Cserszegi fűszeres

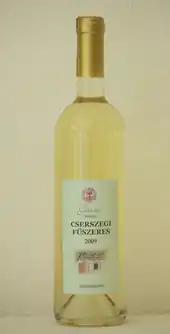
A bottle of Cserszegi fűszeres wine from the Mecsek region of southern Hungary

Cserszegi fűszeres is the name of a white Hungarian wine-grape variety and of the wine made from it. Its name derives from its place of origin: the village of Cserszegtomaj, near Keszthely. The attribute "fűszeres" means spicy.